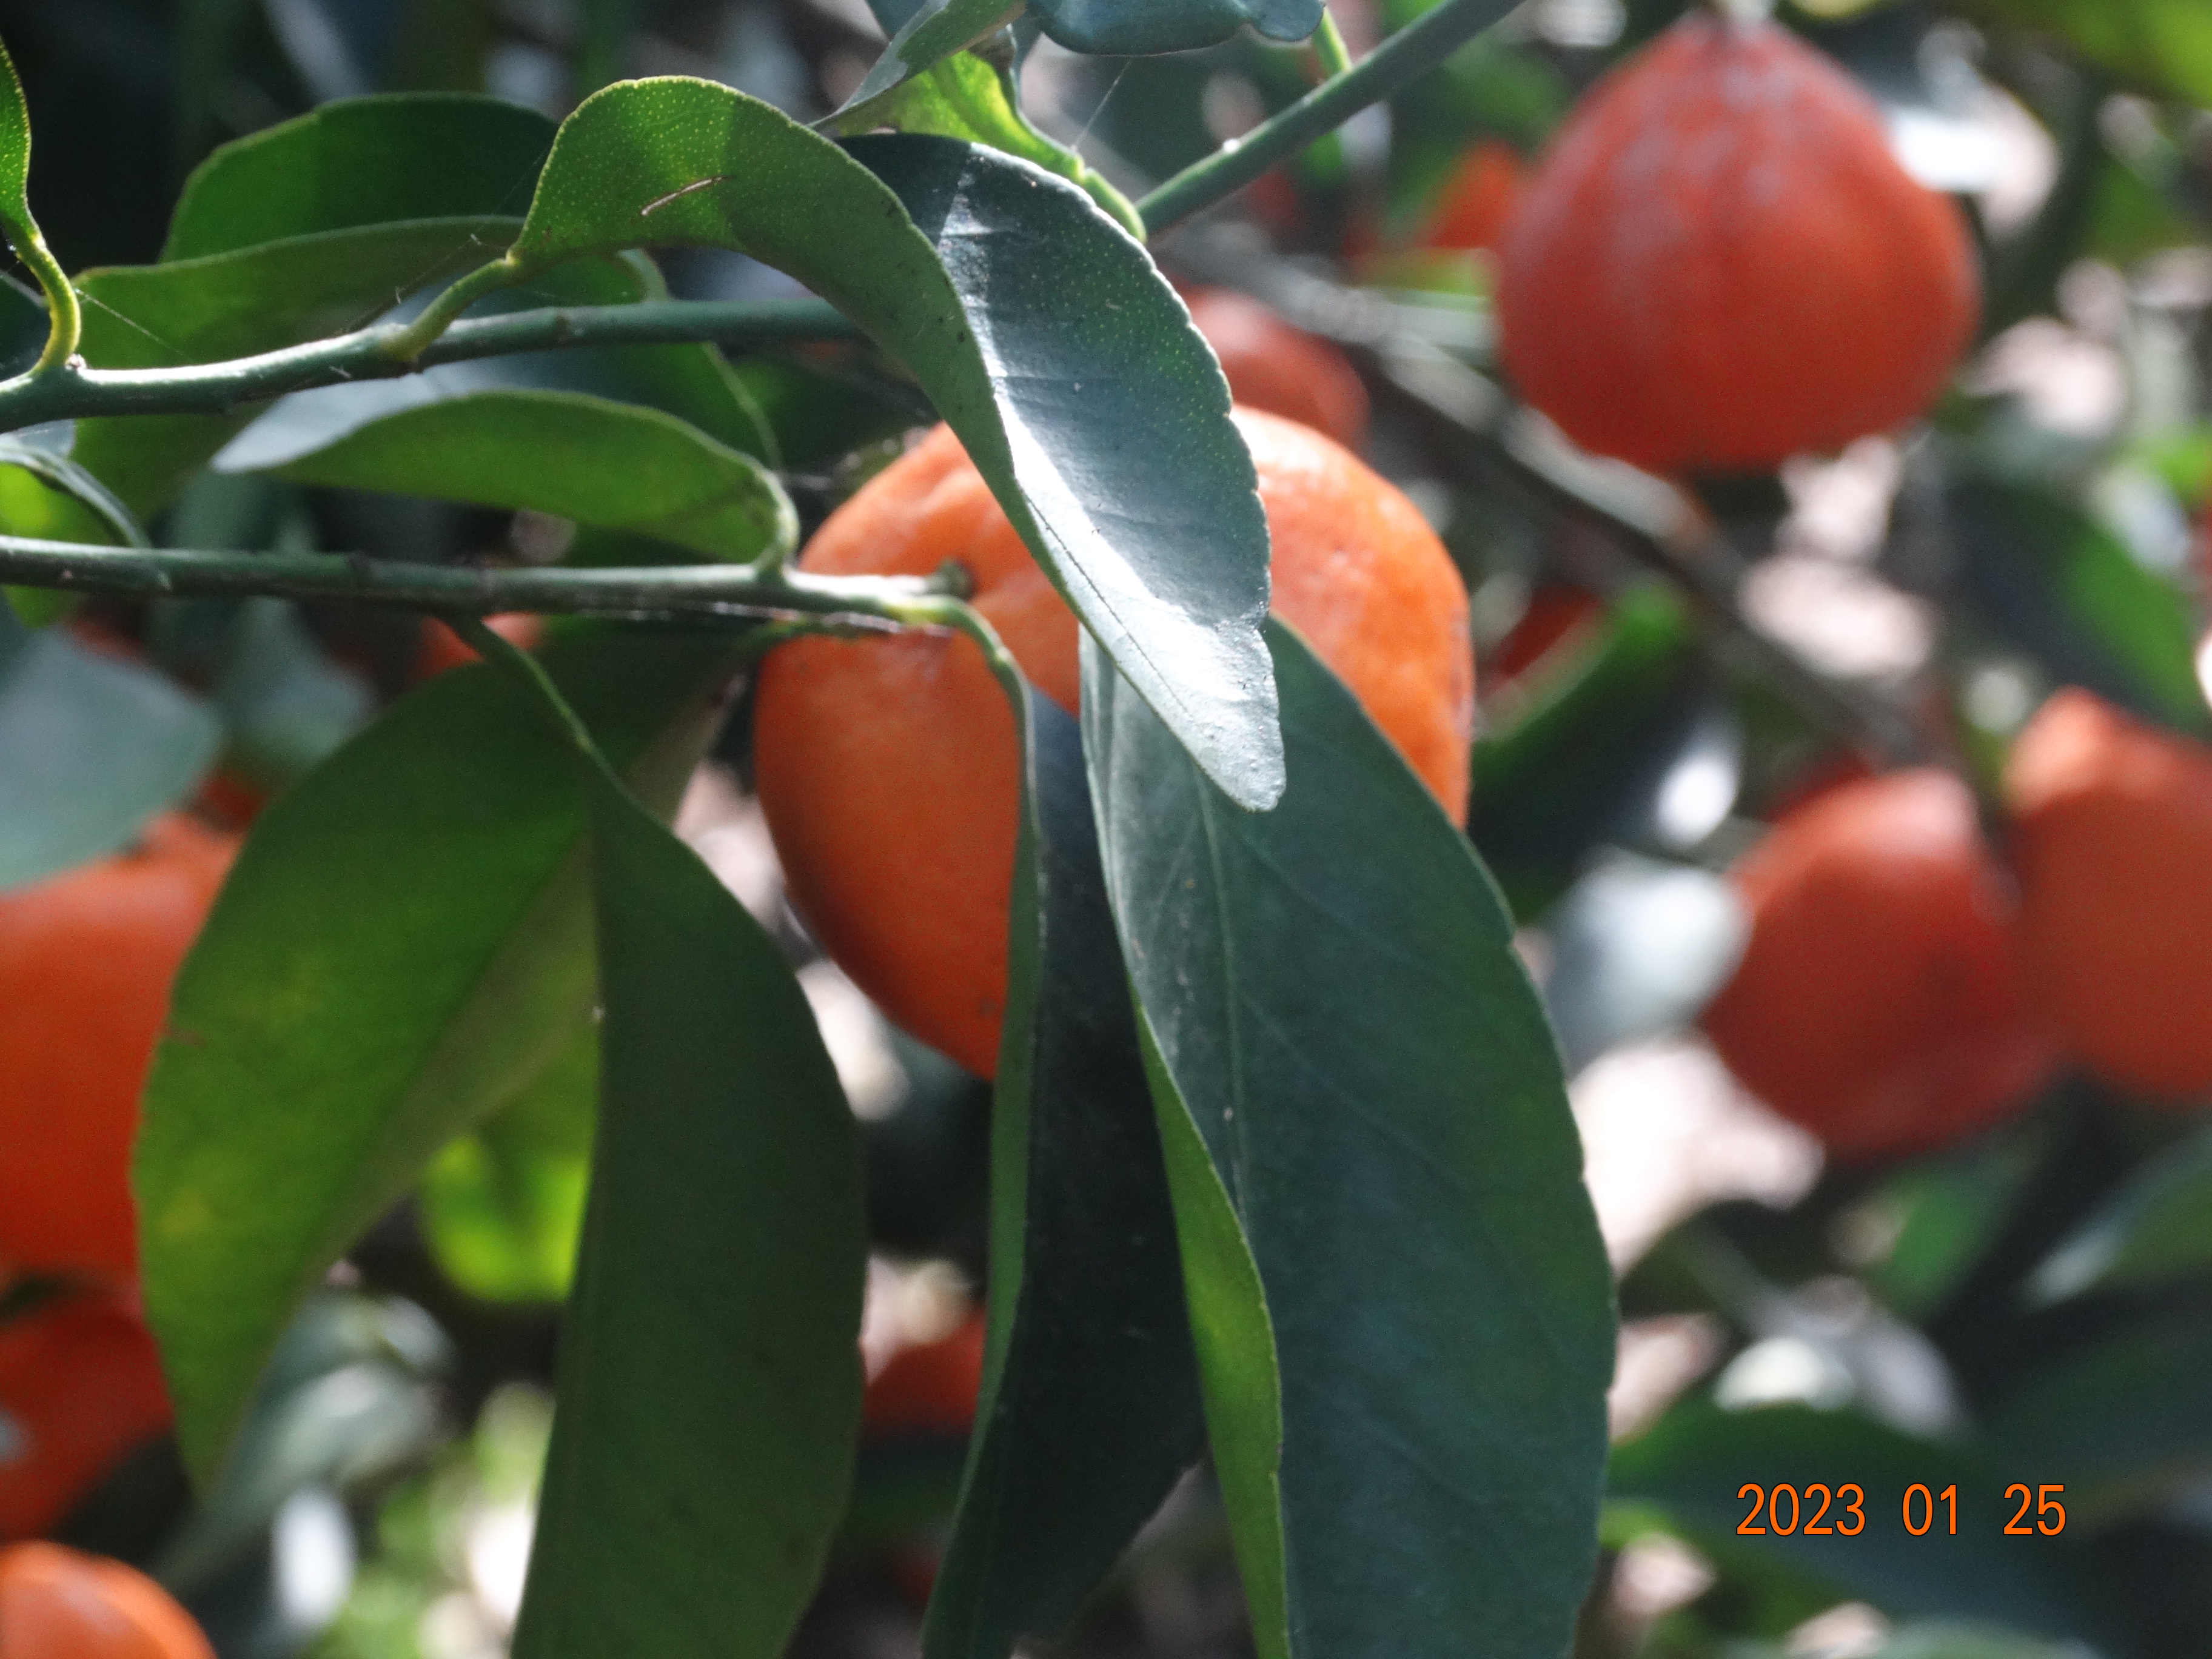
Citrus fruit variety: tangerine